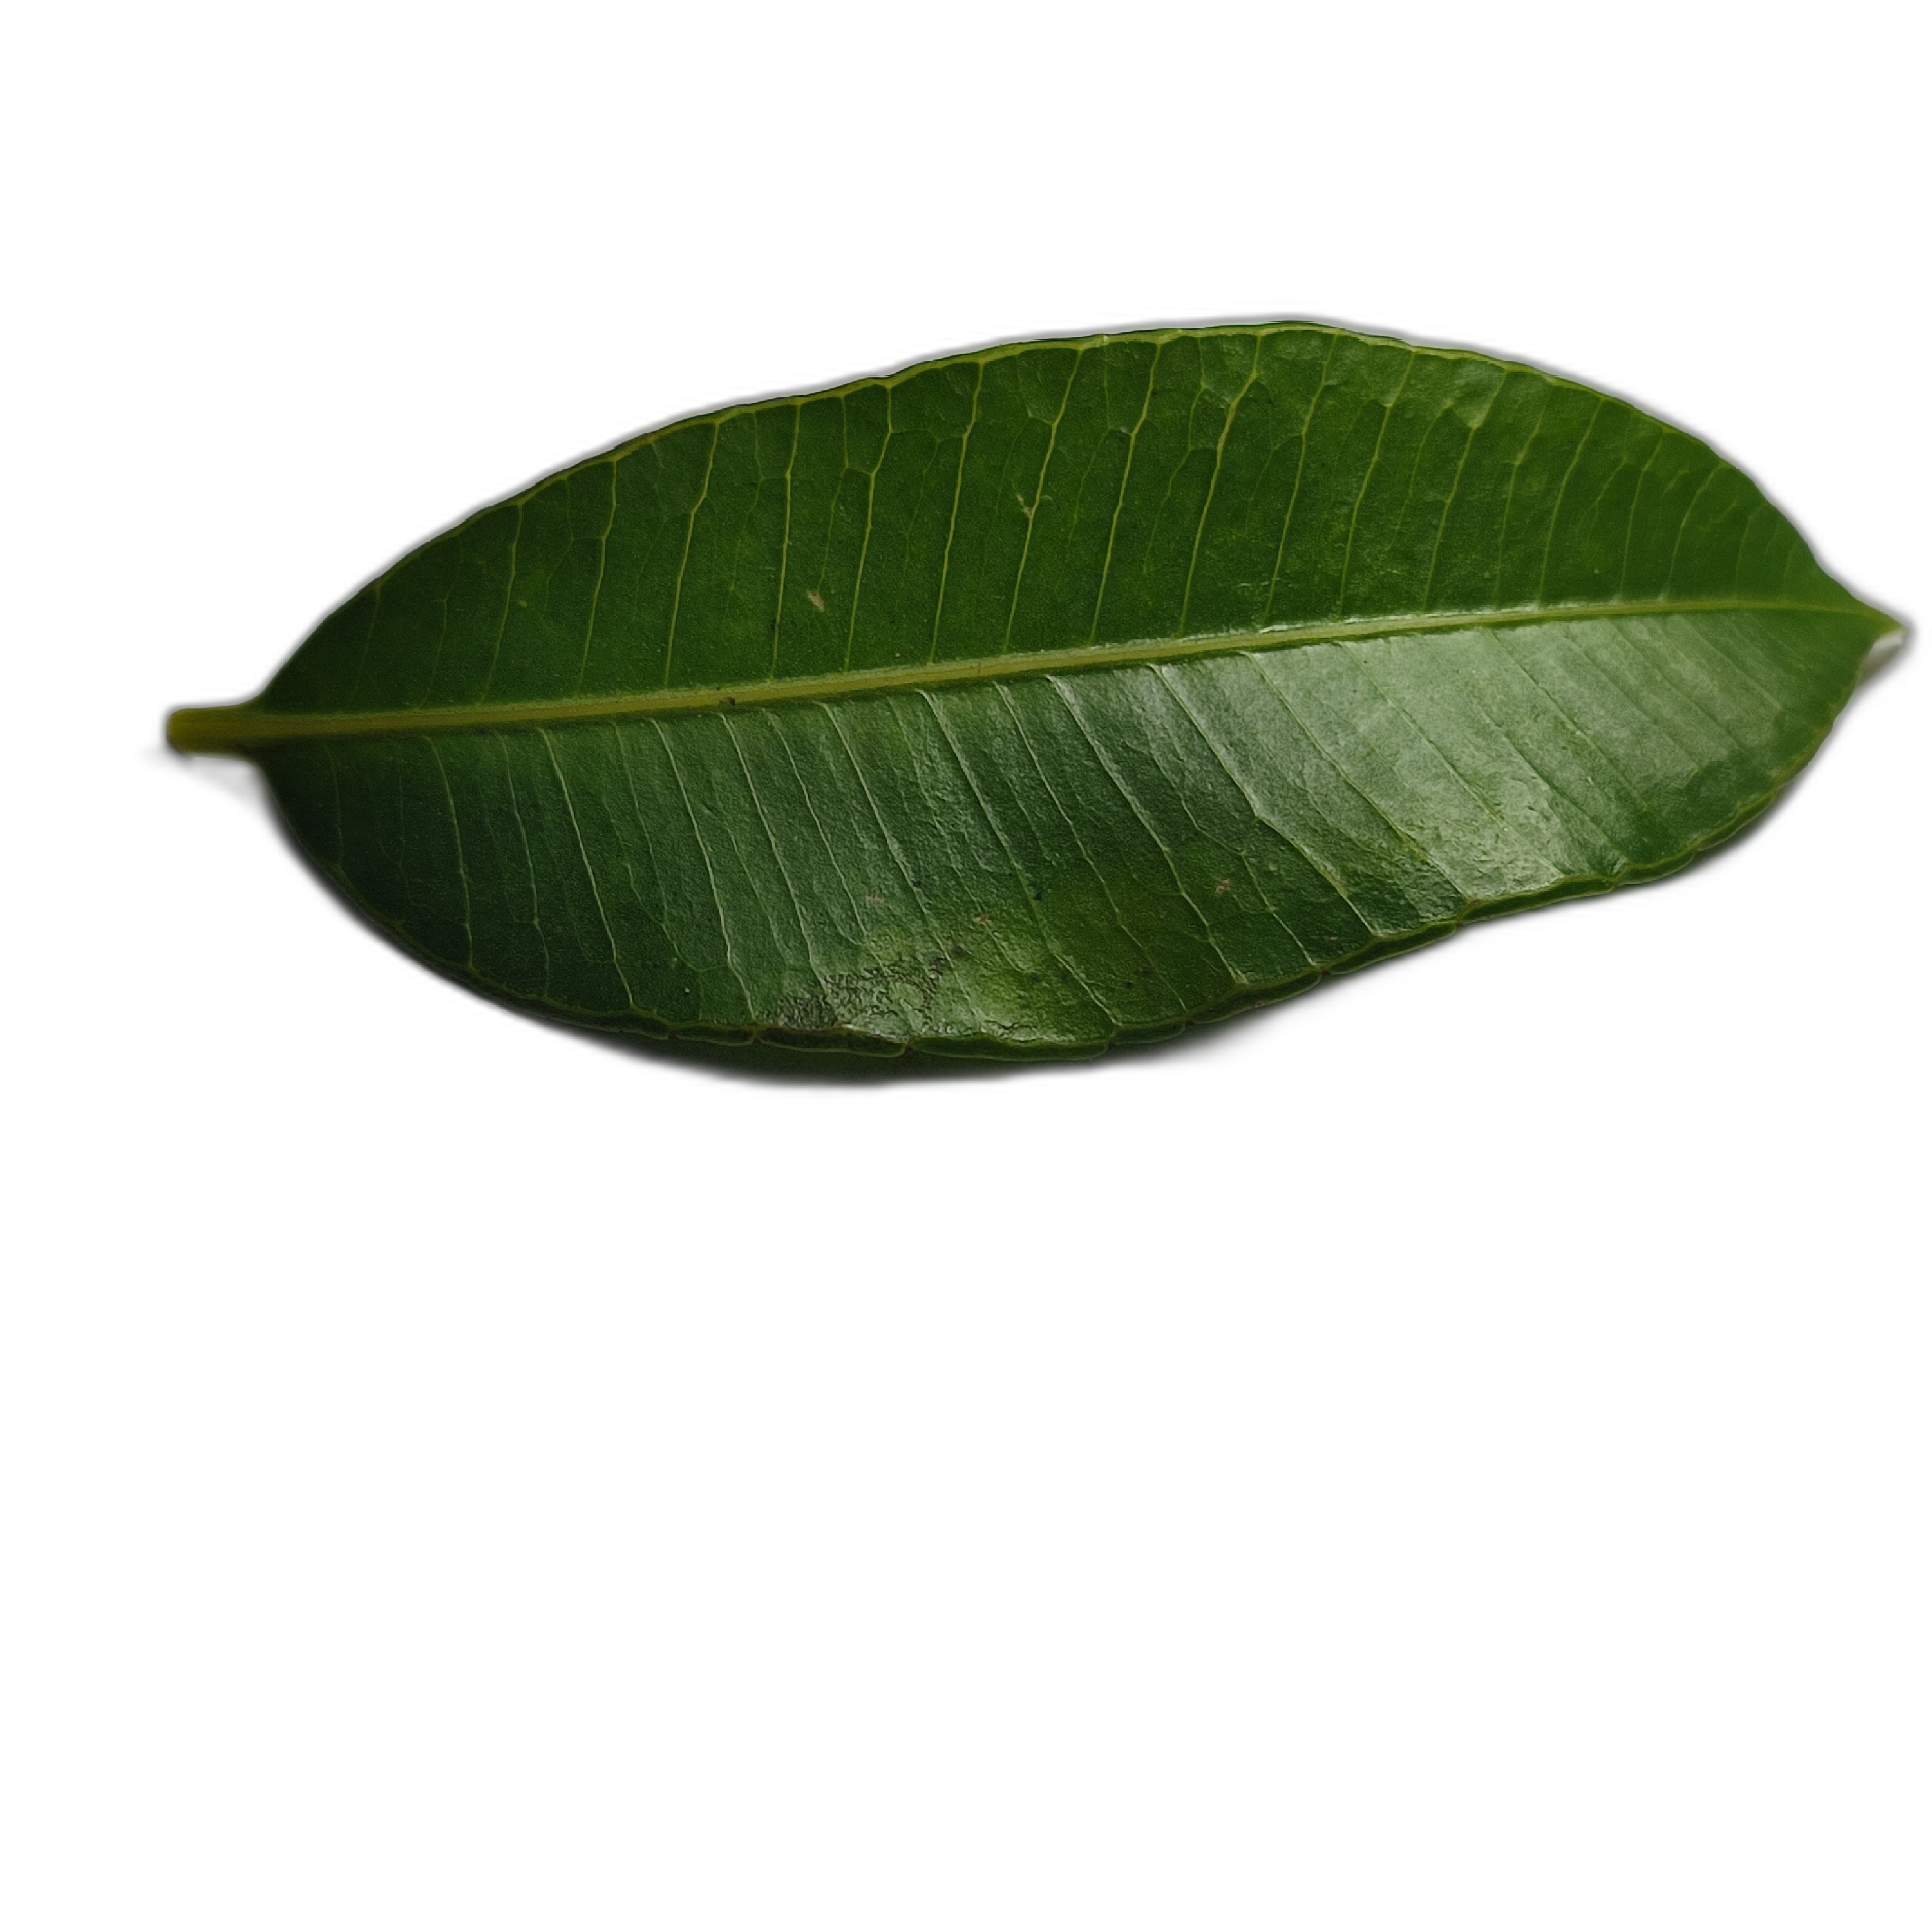
Label: healthy